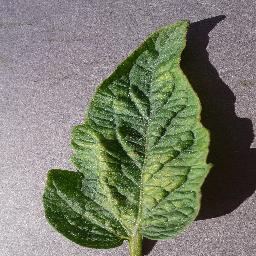
Label: Tomato___Spider_mites Two-spotted_spider_mite